Private Detective (film)

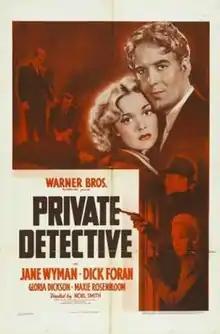
Theatrical release poster

Private Detective is a 1939 American drama film directed by Noel M. Smith and written by Earle Snell and Raymond L. Schrock. The film stars Jane Wyman and Dick Foran and is based on the short story "Invitation to Murder" by Kay Krausse in the "Pocket Detective Magazine". It was released by Warner Bros. on December 9, 1939.